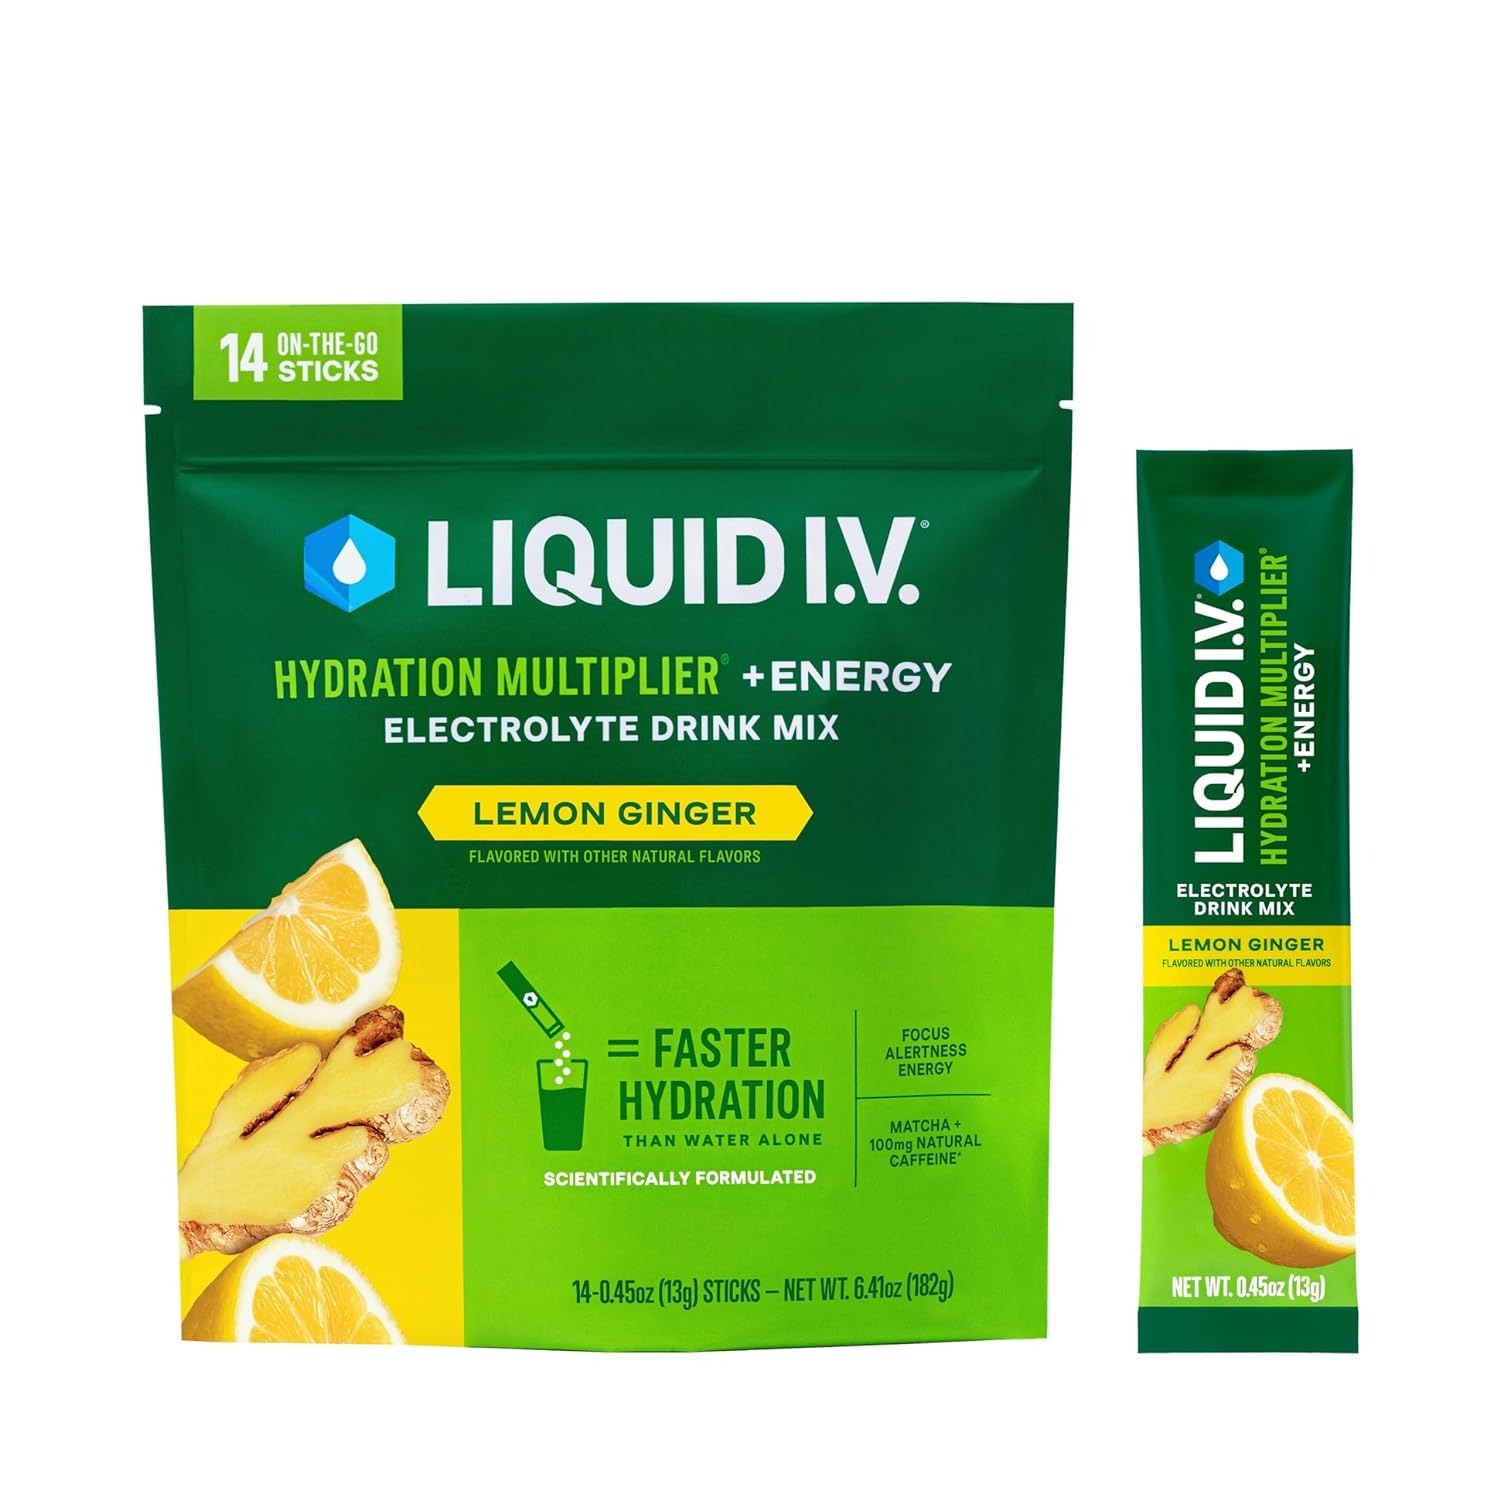
Item Name: Liquid I.V.® Hydration Multiplier +Energy - Lemon Ginger | Electrolyte Powder Drink Mix | 1 Pack (14 Servings)
Bullet Point 1: HYDRATION MIX: Hydration Multipler +Energy is a great-tasting, non-GMO electrolyte drink that hydrates while you energize.
Bullet Point 2: GREAT TASTE: Made with premium matcha, vibrant Lemon Ginger has subtle flavors of zesty lemon and warm notes of fresh ginger flavor.
Bullet Point 3: SCIENCE-BACKED FORMULA: Powered by LIV HYDRASCIENCE, Liquid I.V. is designed with an optimized ratio of electrolytes and clinically tested nutrients.
Bullet Point 4: EXTRAORDINARY HYDRATION: Hydration Multipler+ Energy Powder Drink Mix contains ~100 mg of natural caffeine, comparable to 1-2 cups of drip coffee.* It's also gluten-free, soy-free, and dairy-free. *Caffeine is naturally occurring and actual amount may vary.
Bullet Point 5: CONVENIENCE: Single-serving, travel-friendly packets are easy to enjoy on the go. Pour one easy-to-open packet into 16 oz of water, mix or shake, and energize.
Bullet Point 6: HYDRATION AID: Since 2015, we have donated over 55 million servings of Liquid I.V. to those in need around the globe, and donate over 1% of our revenue to our Impact programs.
Product Description: Liquid I.V. Hydration Multiplier +Energy - Yuzu Pineapple - Hydration Powder Packets | Electrolyte Powder Drink Mix | Convenient Single-Serving Sticks | Non-GMO |14 Sticks
Value: 6.41
Unit: Ounce

Price: 20.97